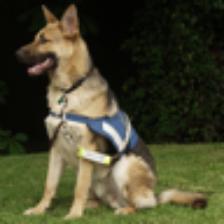
Label: NonHuman